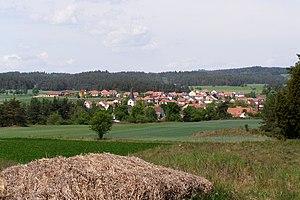
Trnava est une commune du district de Třebíč, dans la région de Vysočina, en Tchéquie. Sa population s'élevait à 728 habitants en 2019.